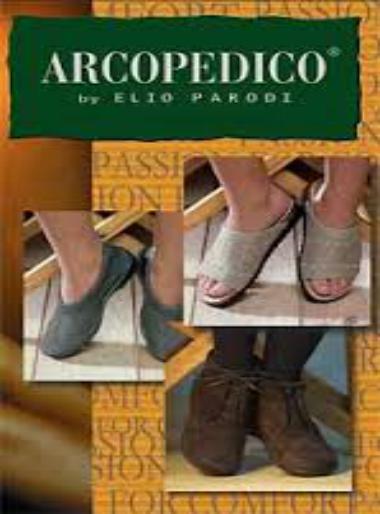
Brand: Arcopedico
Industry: Clothes